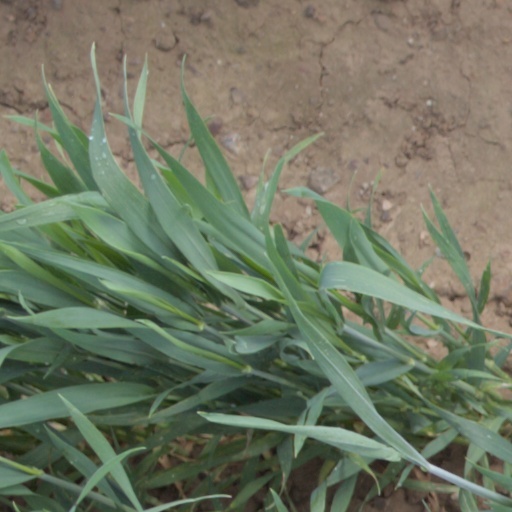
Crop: wheat